2023–24 CAF Confederation Cup

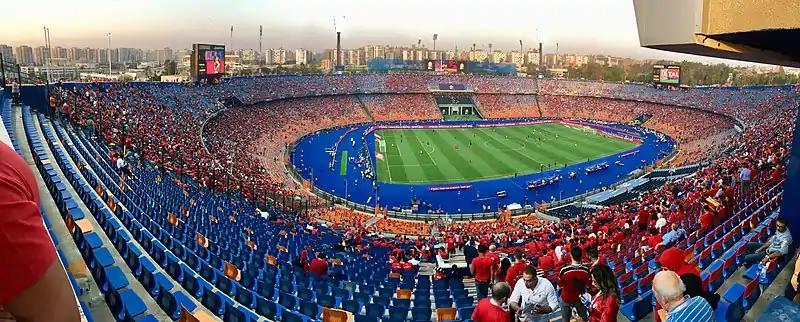
Cairo International Stadium in Cairo hosted the podium where Zamalek lifted the trophy

The 2023–24 CAF Confederation Cup (officially the 2023–24 TotalEnergies CAF Confederation Cup for sponsorship reasons) was the 21st edition of Africa's secondary club football tournament organized by the Confederation of African Football (CAF), under the current CAF Confederation Cup title after the merger of CAF Cup and African Cup Winners' Cup.